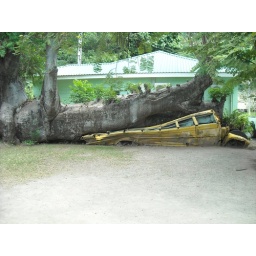
School bus damaged by tree falling on it during Hurricane Ivan.